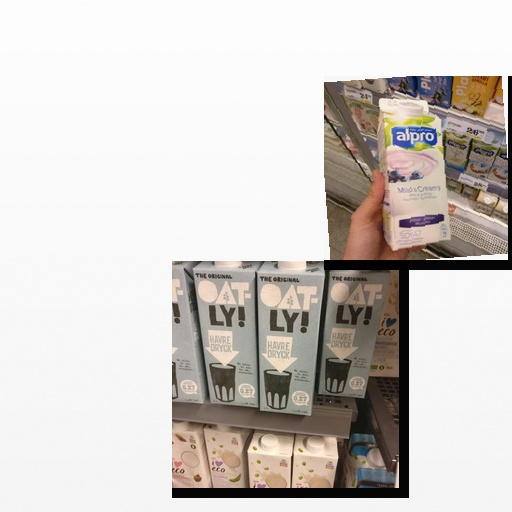
Food items: blueberry_soyghurt, oat_milk